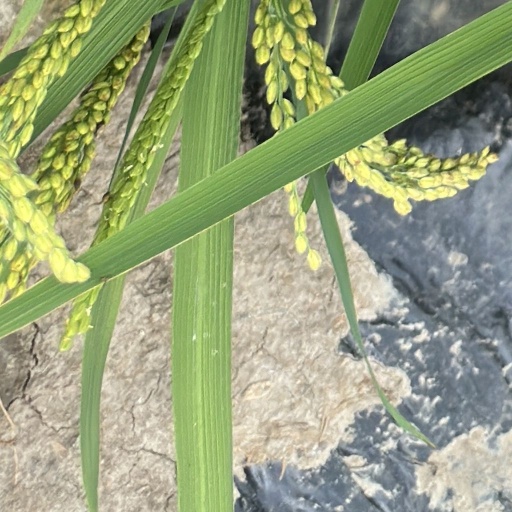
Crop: rice